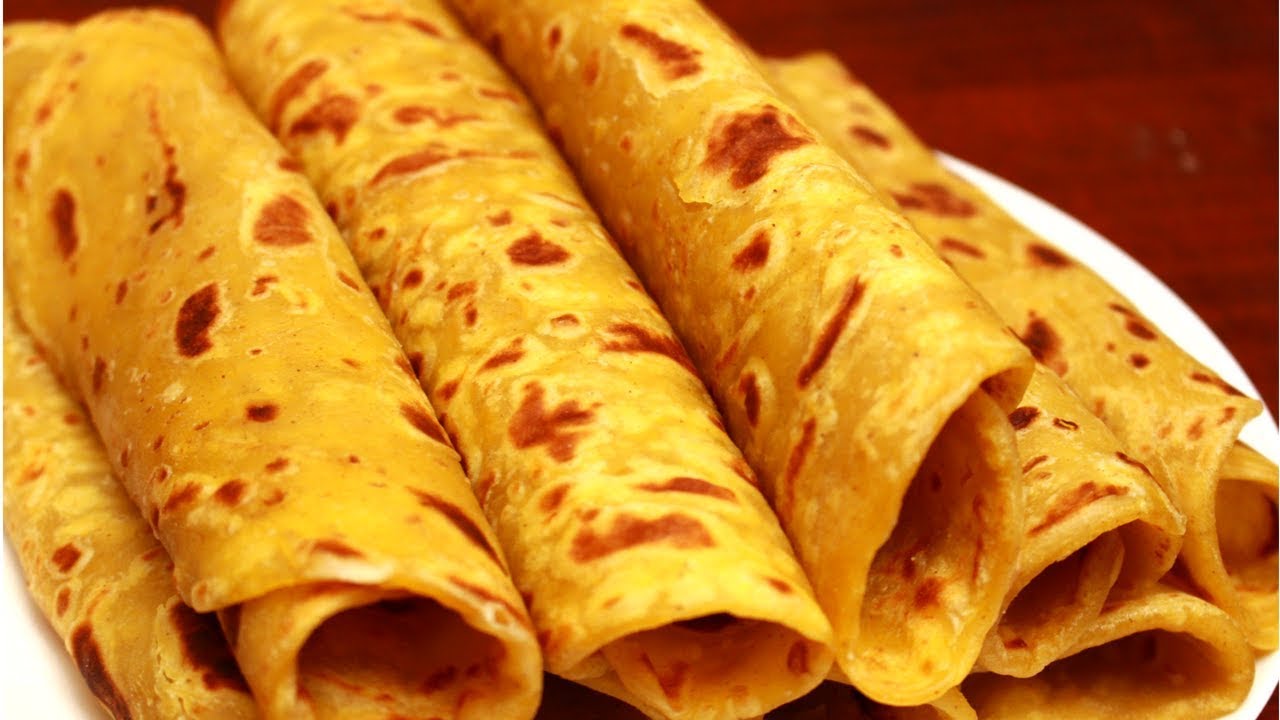
Dish: chapati